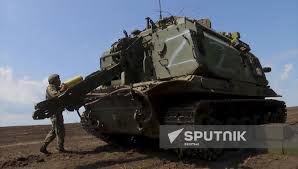
Label: Self Propelled Artillery